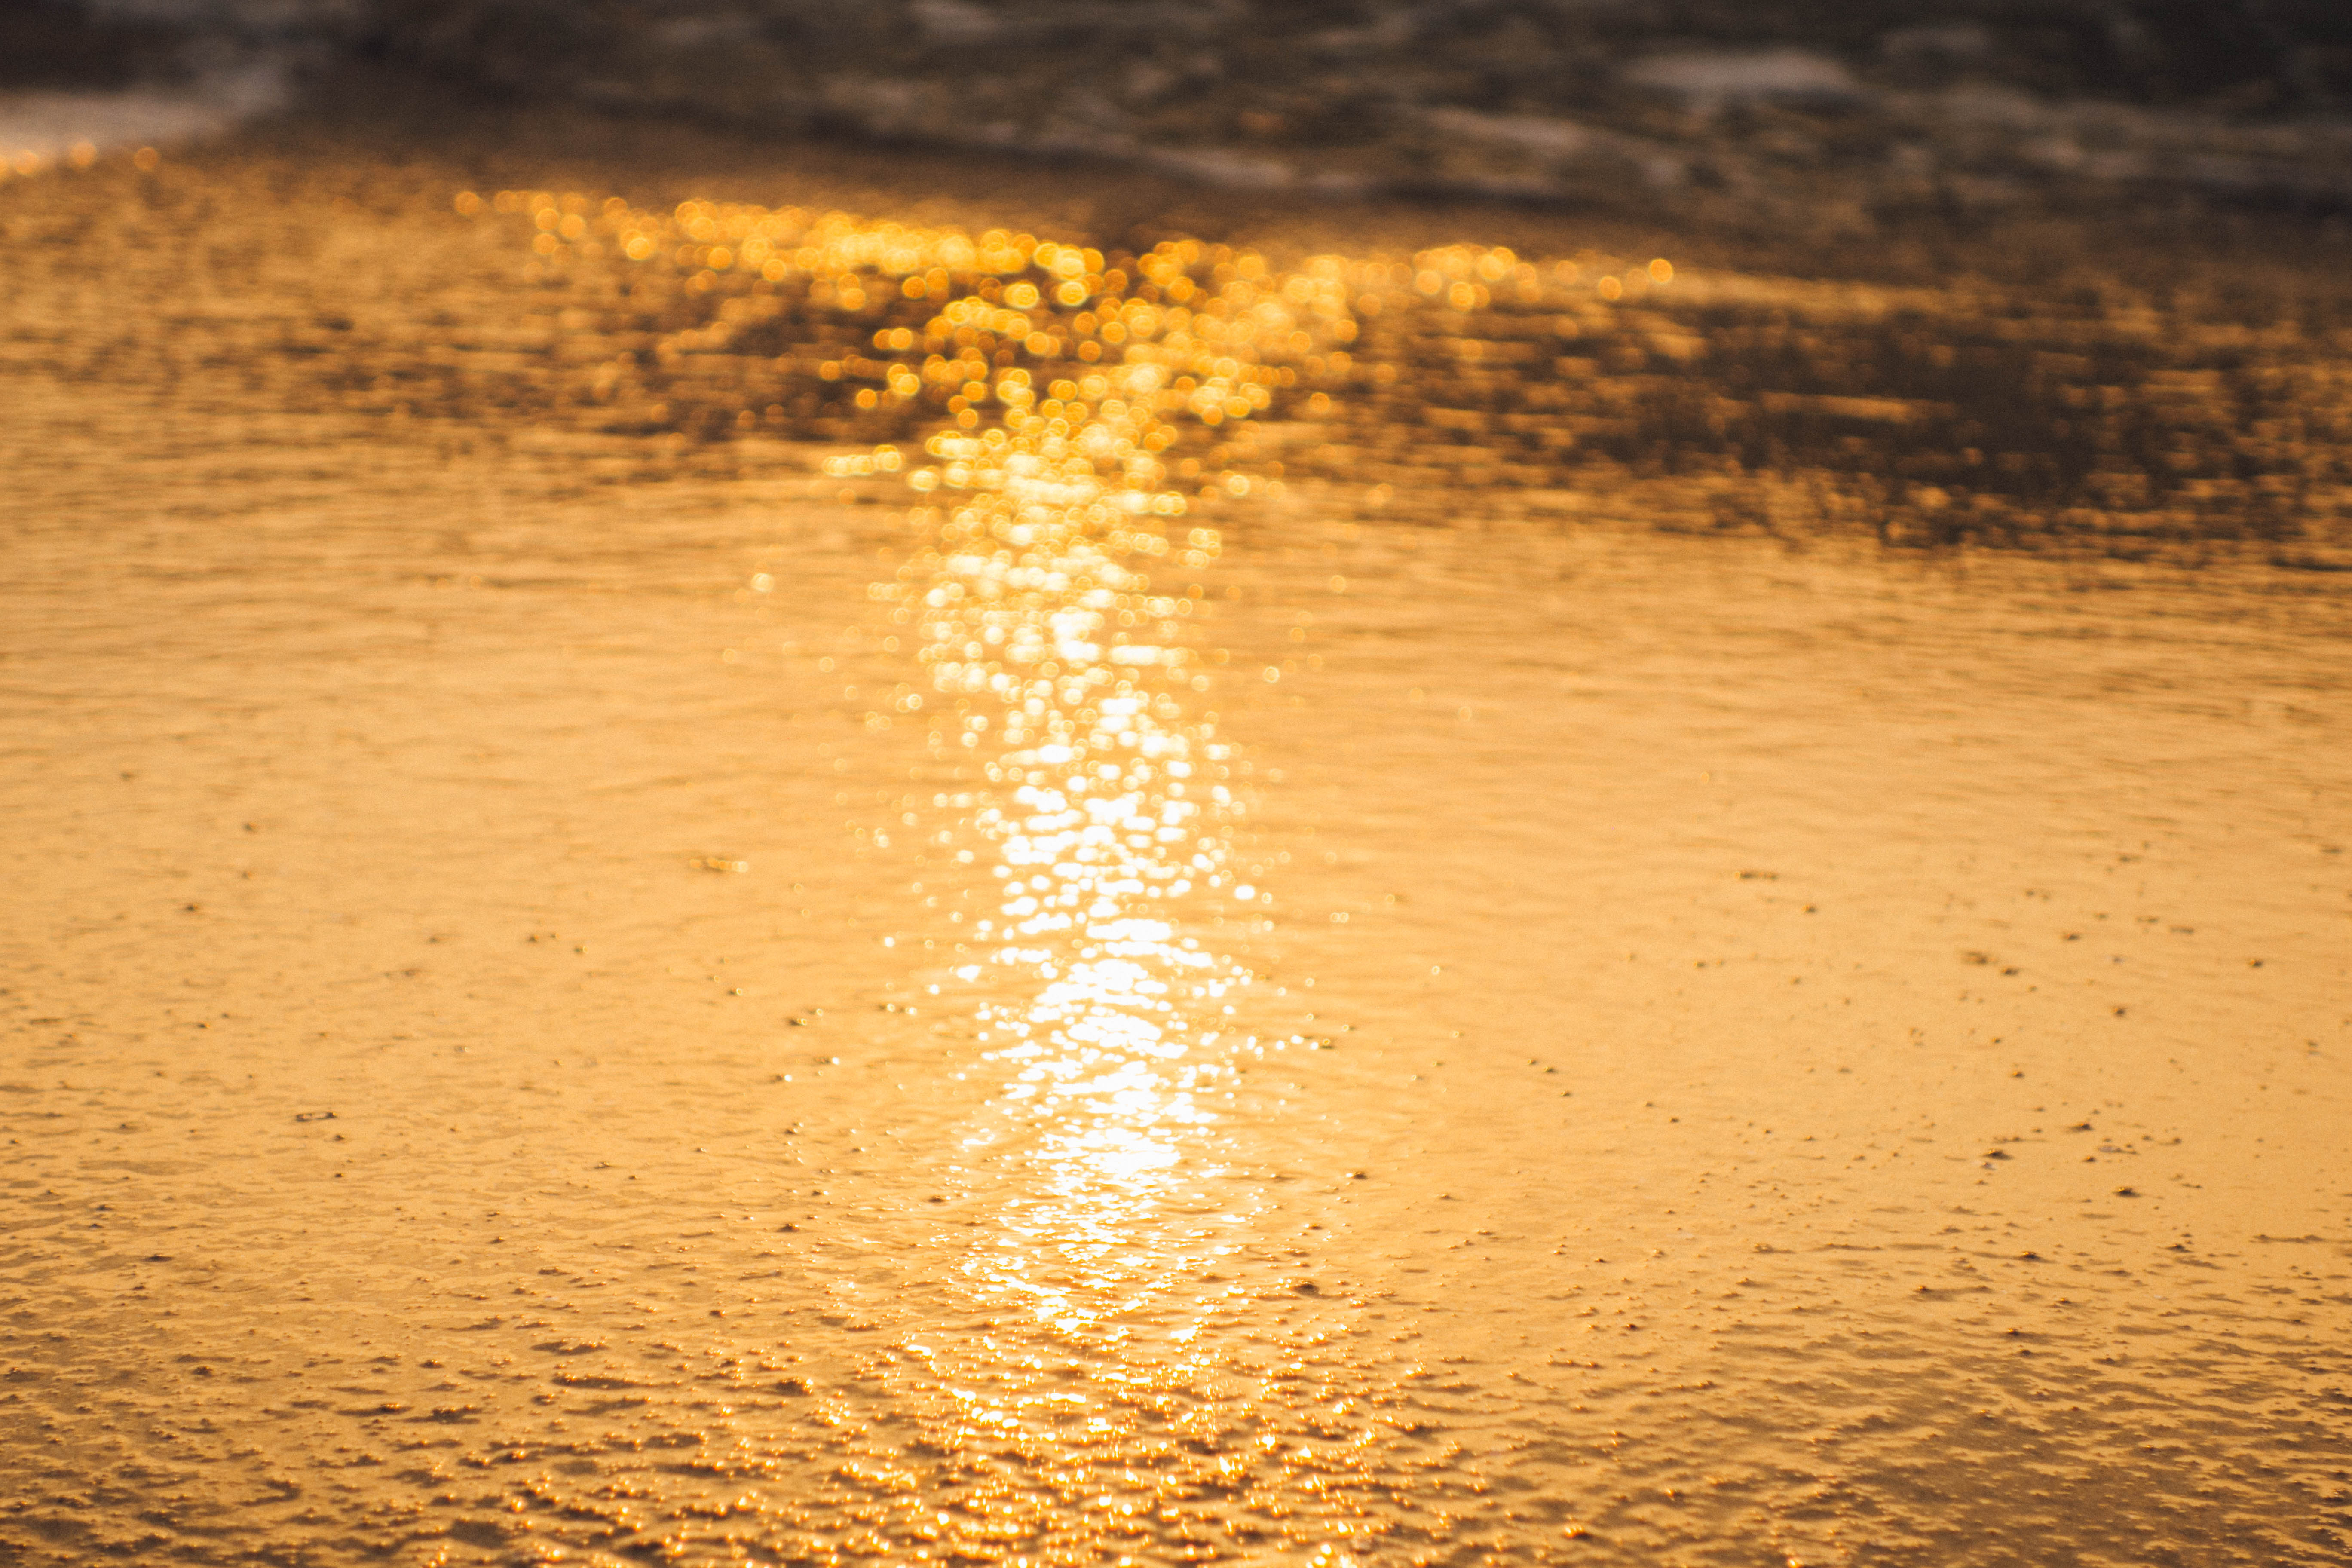
sea, waves, soft, golden, abstract, background, bright, attractive, water, sky, reflection, yellow, sunlight, light, morning, wave, orange, sunset, horizon, atmosphere, calm, sunrise, evening, cloud, ocean, sand, afterglow, river, landscape, soil, coast, heat, sun